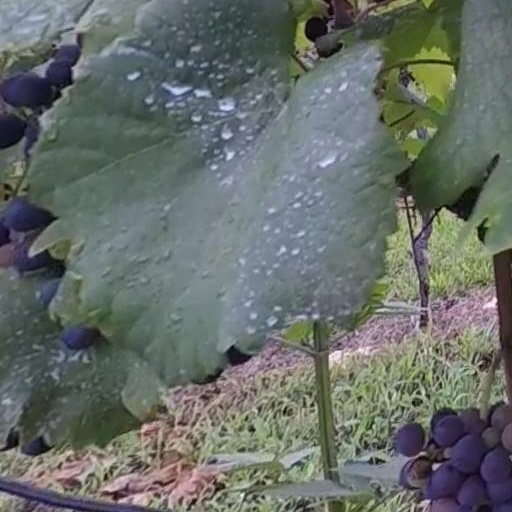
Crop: grape